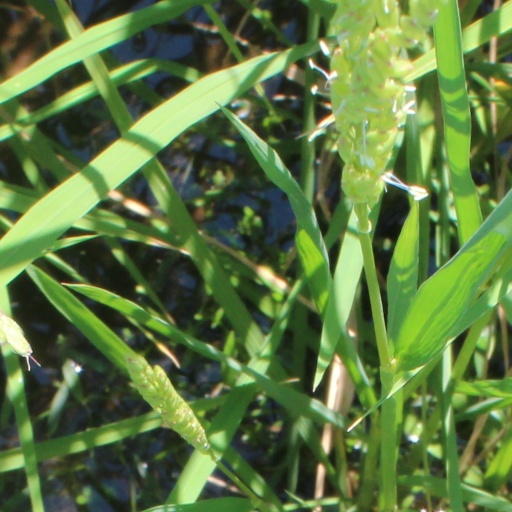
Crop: rice